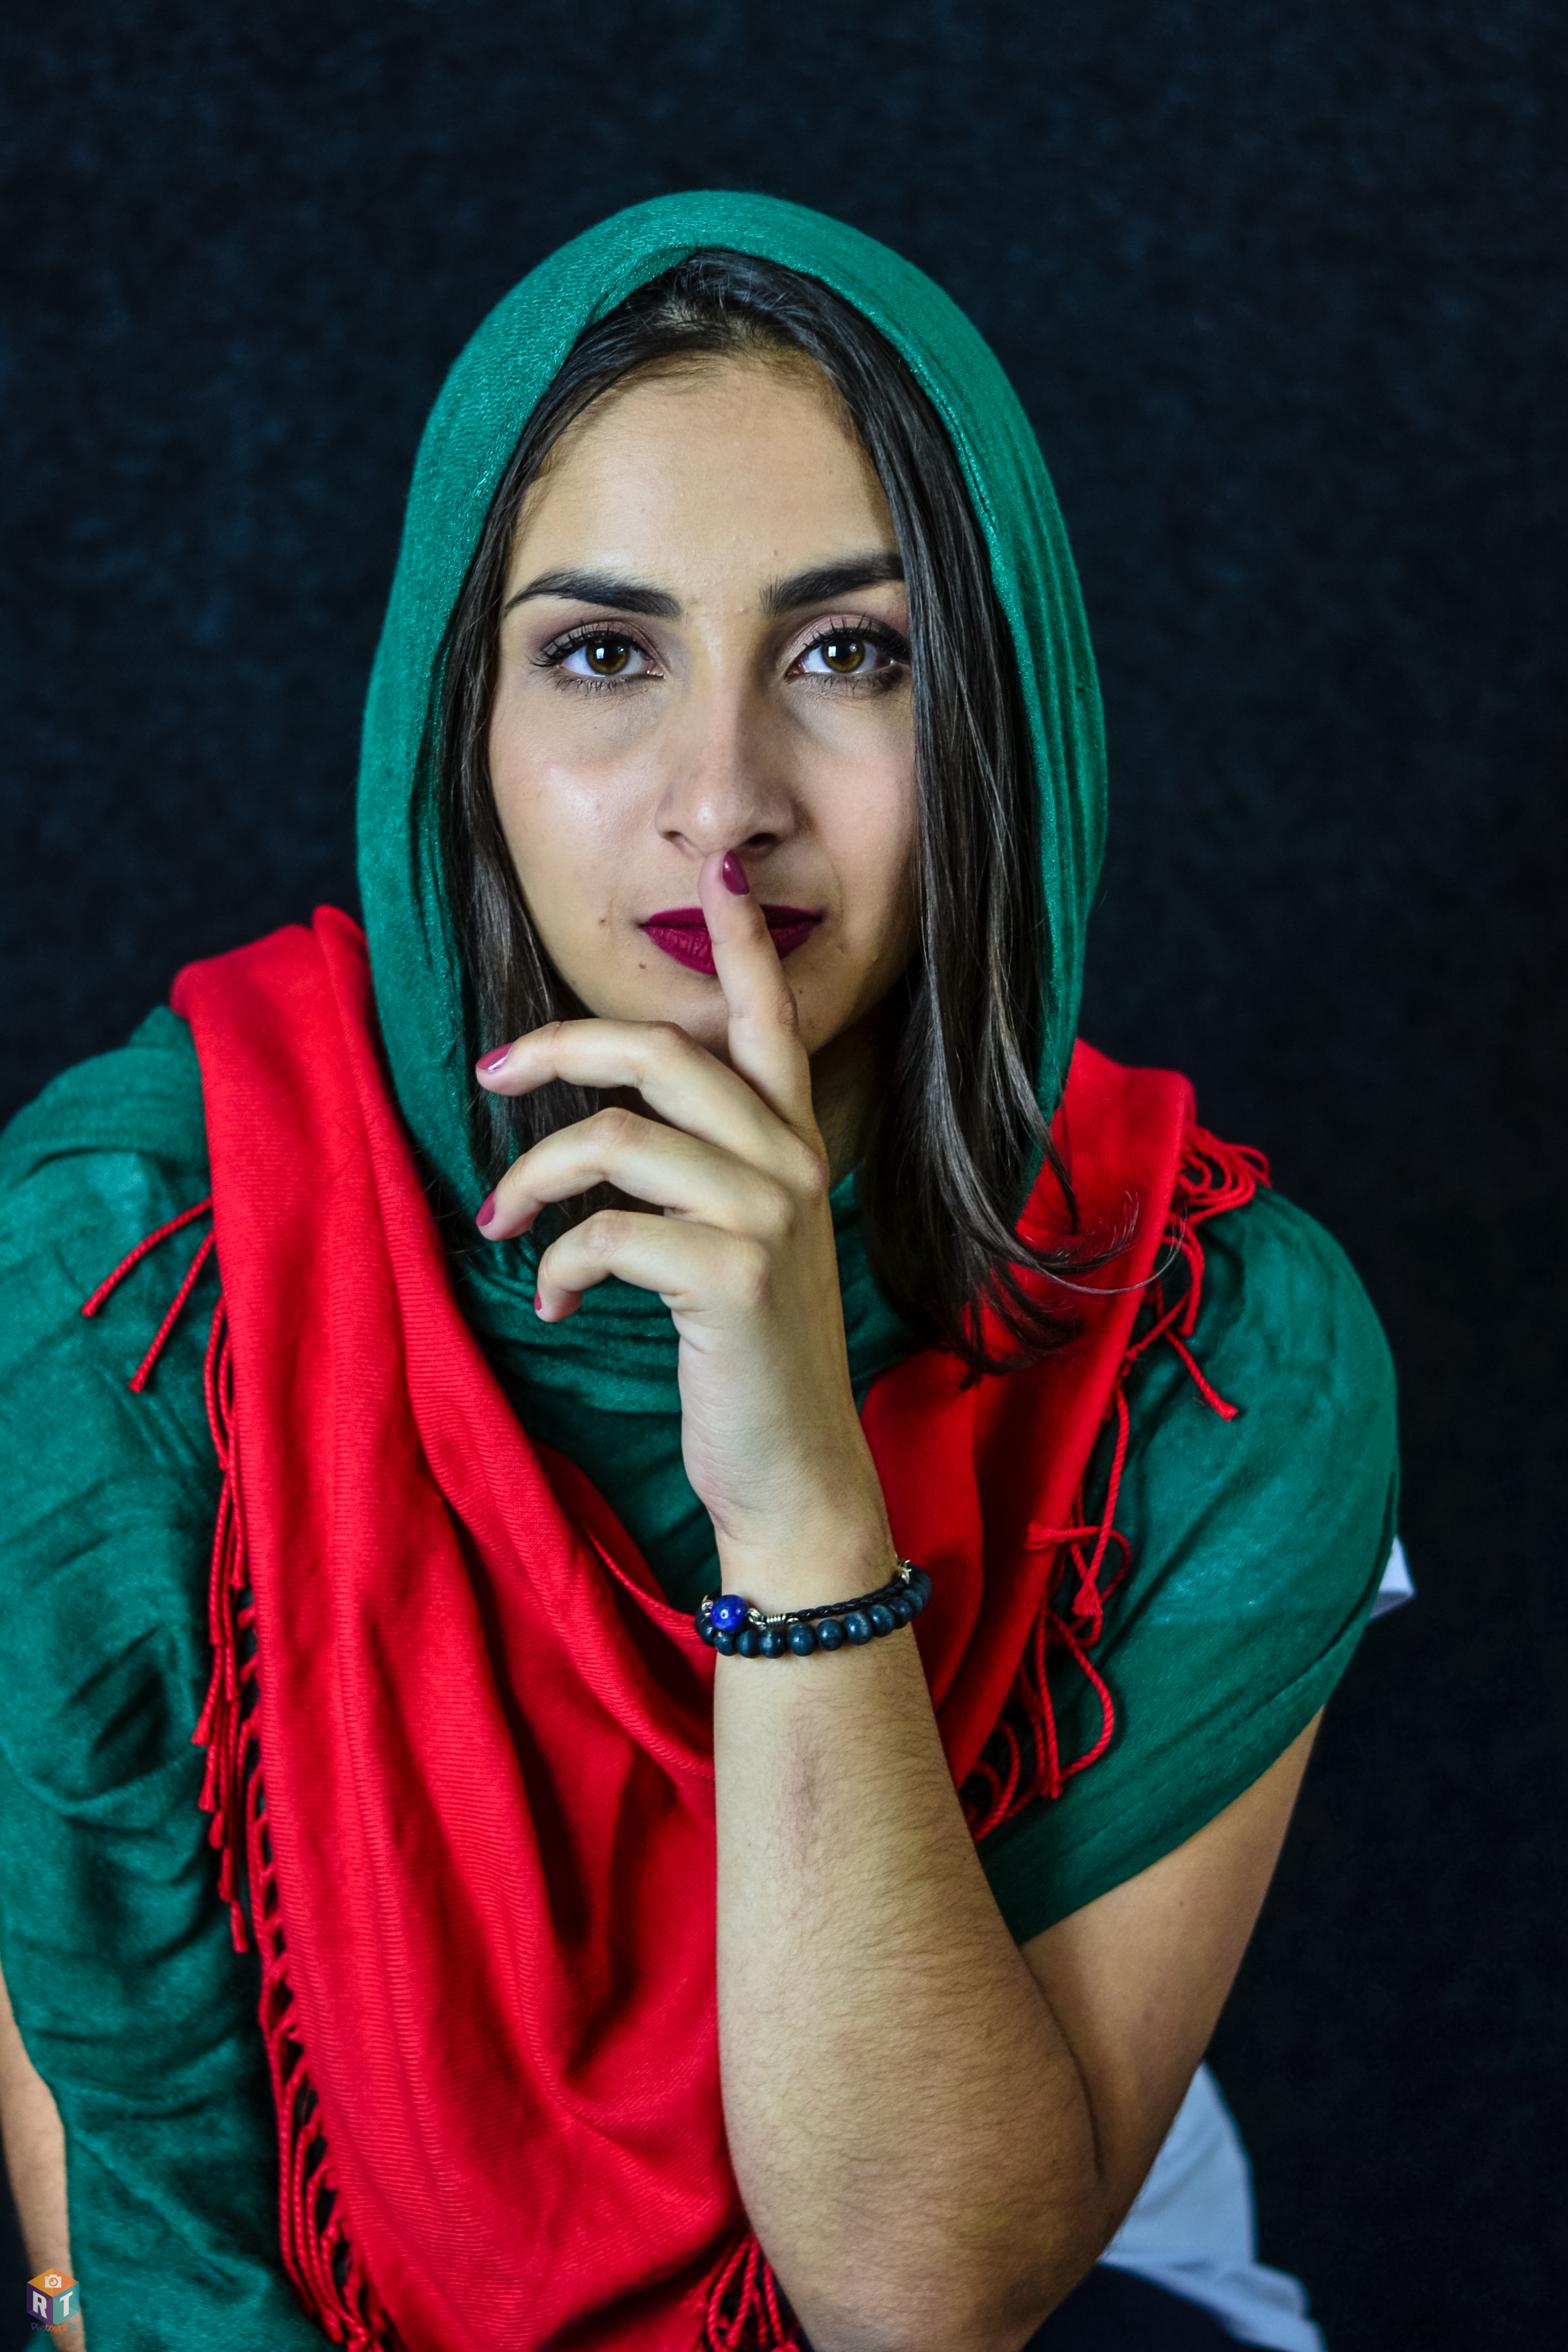
woman, hair, green, cool, blue, turquoise, beauty, red, lip, teal, pink, cheek, nose, maroon, black hair, organ, eye, electric blue, photo shoot, long hair, photography, fashion accessory, model, fashion model, neck, flesh, portrait photography, magenta